Terror in a Texas Town

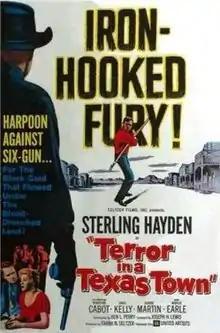
Theatrical release poster

Terror in a Texas Town is a 1958 American Western film directed by Joseph H. Lewis (billed only as "Joseph Lewis") and starring Sterling Hayden, Nedrick Young, and Sebastian Cabot.